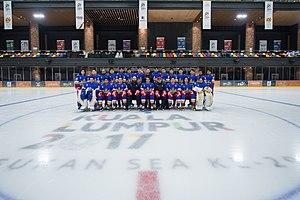
L'équipe des Philippines de hockey sur glace est la sélection nationale des Philippines regroupant les meilleurs joueurs philippins de hockey sur glace, placée sous l'égide de la Fédération philippine de hockey sur glace.